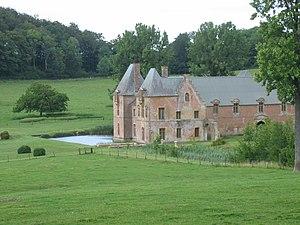
grand corps de logis de la Chartreuse du Mont-Dieu, Ardennes, France
Cet article recense les monuments historiques des Ardennes, en France.
Le Mont-Dieu est une commune française, située dans le département des Ardennes en région Grand Est. Ses habitants sont appelés les Montagnards Divins.
L'ancienne Chartreuse du Mont-Dieu était un monastère de moines chartreux sis dans le département des Ardennes.